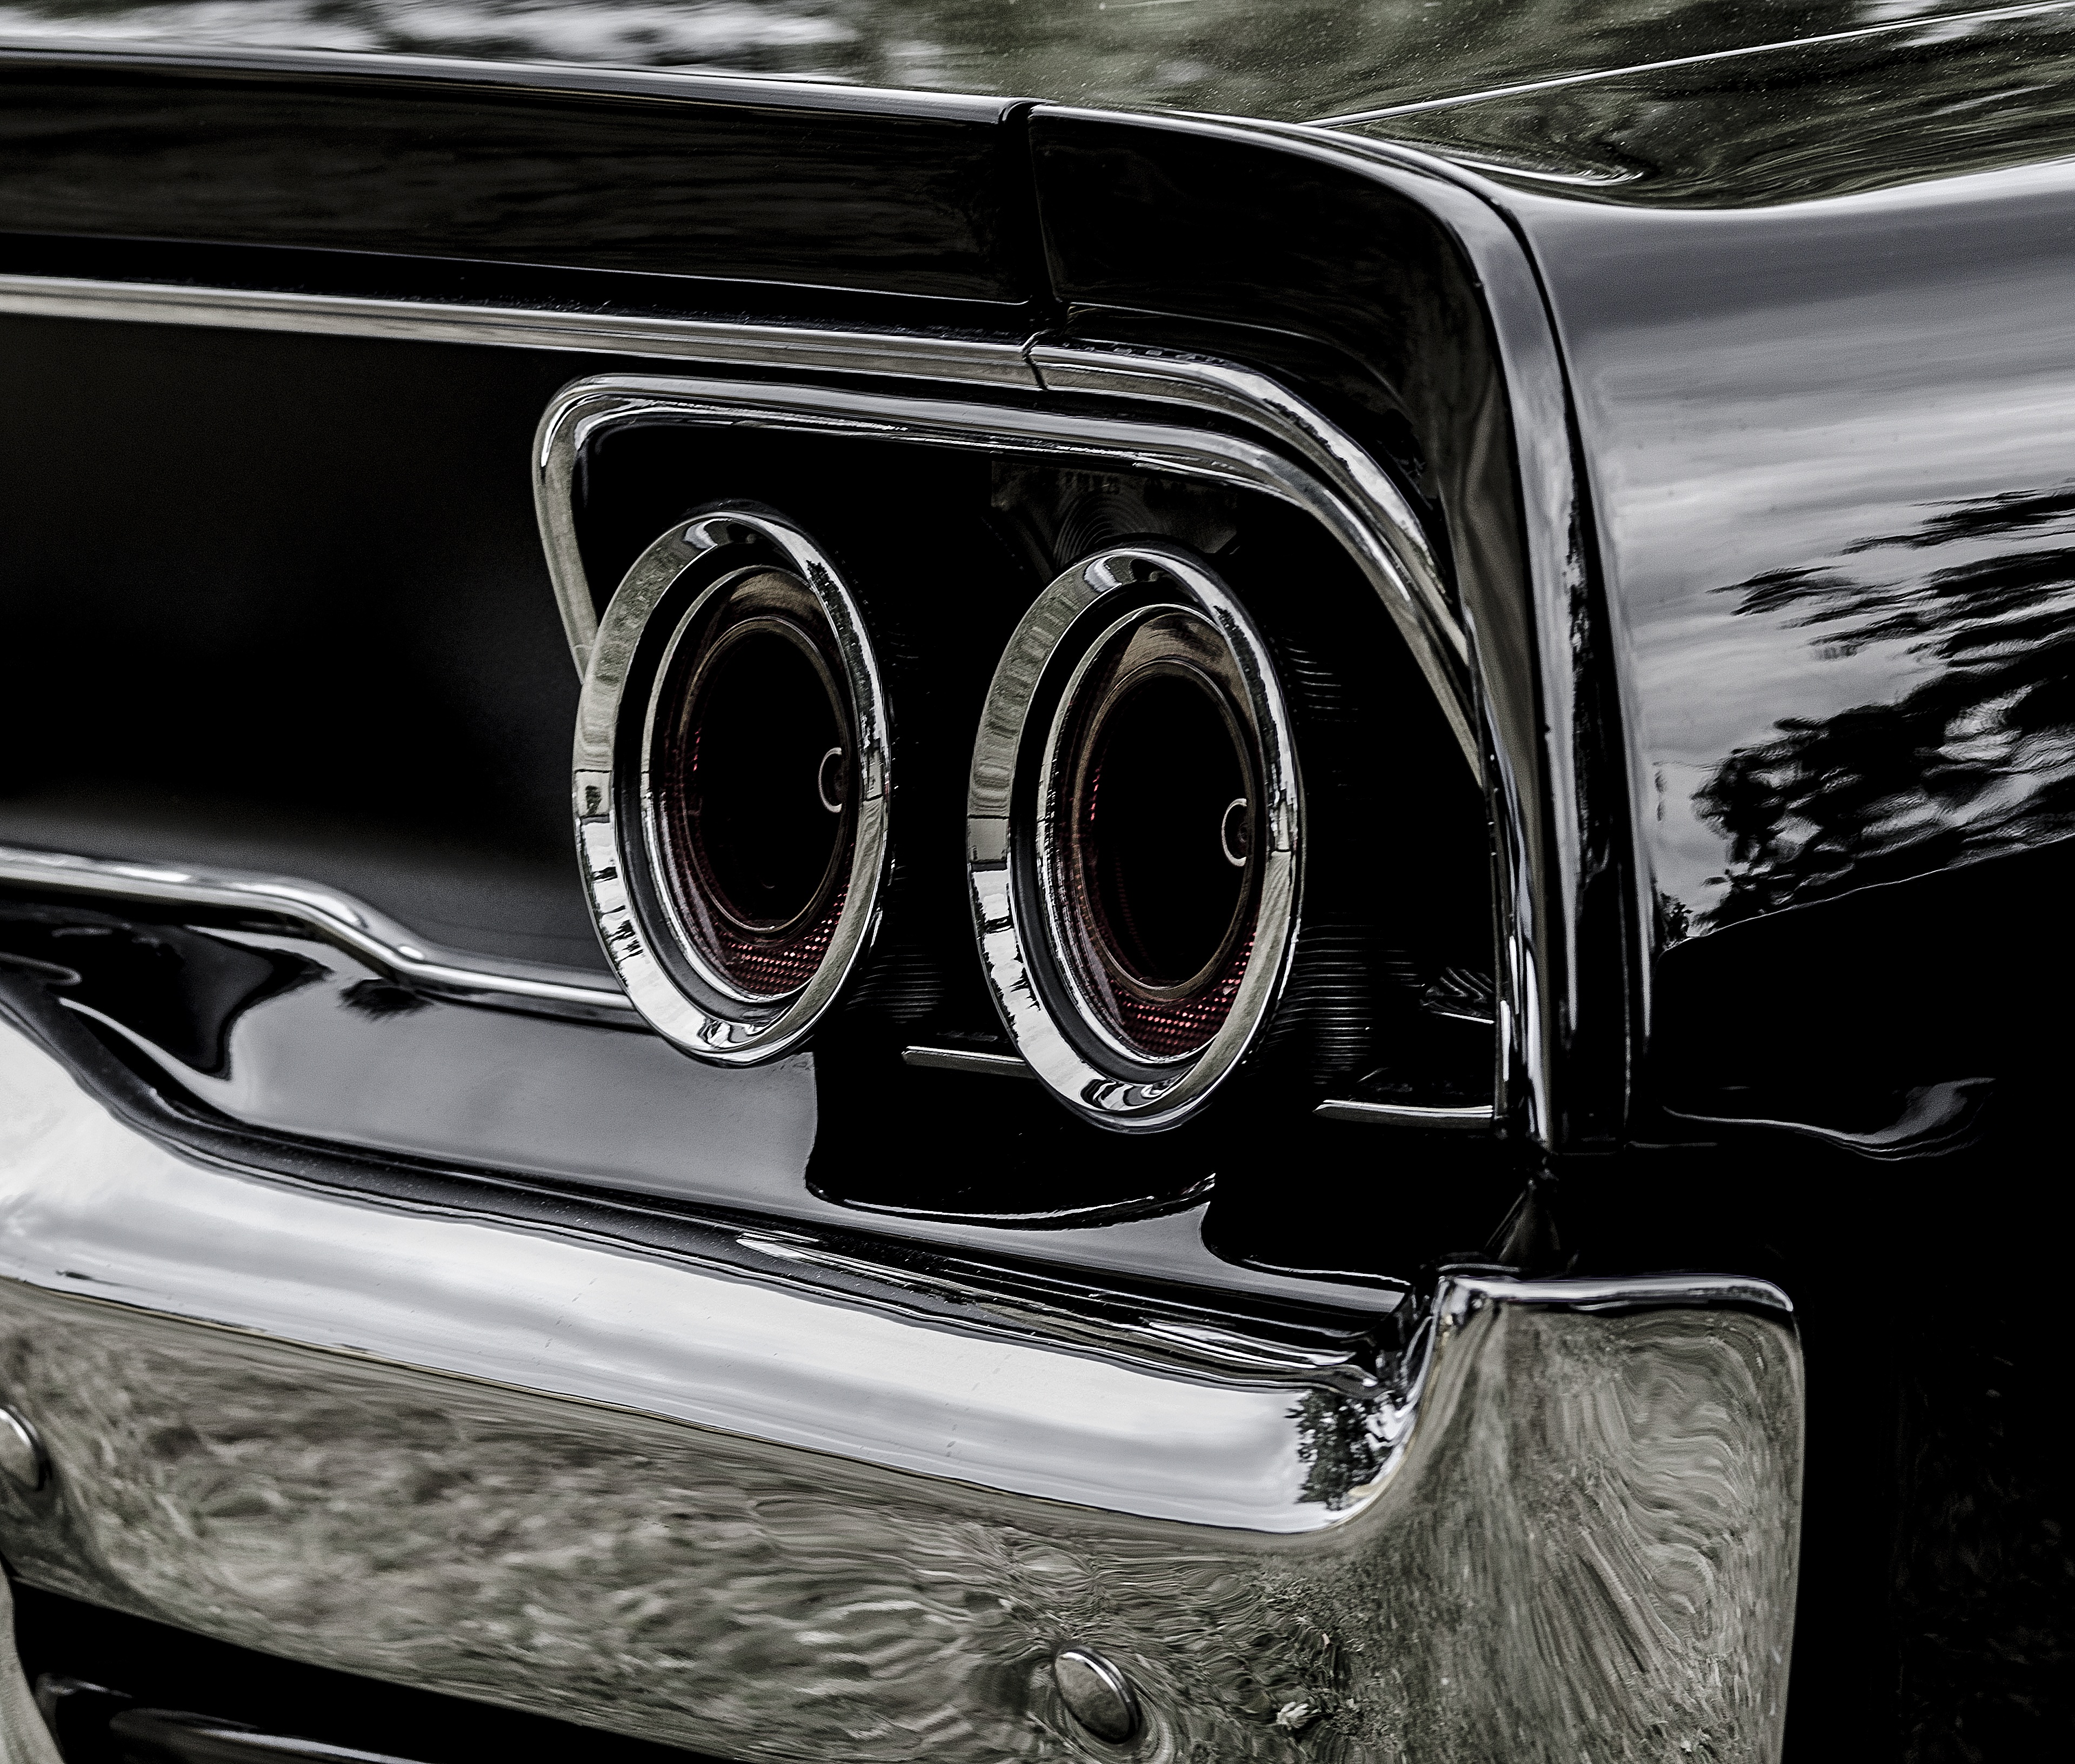
light, white, car, wheel, automobile, old, transport, vehicle, auto, black, speed, grille, motor vehicle, vintage car, bumper, art, background, back, backlight, sedan, land vehicle, automobile make, automotive exterior, automotive design, luxury vehicle, full size car, nerivill1